Carbonate platform

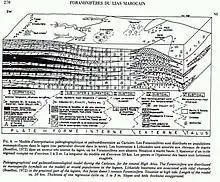
Aganane Formation platform of Morocco with first order autocyclic regressive cycles

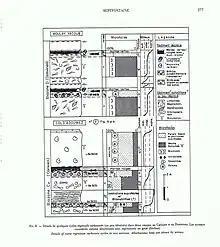
Aganane Formation metre-scale peritidal sedimentary cycles in two outcrops. The two outcrops are 230 km apart. Storm beds and possibly tsunamites include abundant reworked foraminifera. This image is an example of the continuity of peritidal cycles in a carbonate platform environment.

Sedimentary sequences show carbonate platforms as old as the Precambrian, when they were formed by stromatolitic sequences. In the Cambrian carbonate platforms were built by archaeocyatha. During Paleozoic brachiopod (richtofenida) and stromatoporoidea reefs were erected. At the middle of the Paleozoic era corals became important platforms builders, first with tabulata (from the Silurian) and then with rugosa (from the Devonian). Scleractinia become important reef builders beginning only in the Carnian (upper Triassic). Some of the best examples of carbonate platforms are in the Dolomites, deposited during the Triassic. This region of the Southern Alps contains many well preserved isolated carbonate platforms, including the Sella, Gardenaccia, Sassolungo and Latemar. The middle Liassic "bahamian type" carbonate platform was notoriously widespread in the western Tethys Ocean, including the Rotzo Formation on Italy, the Aganane Formation & the Calcaires du Bou Dahar of Morocco (Septfontaine, 1985) is characterised by the accumulation of autocyclic regressive cycles, spectacular supratidal deposits and vadose diagenetic features with dinosaur tracks. In the same area the overlying Tafraout Group (Toarcian-Aalenian) records a massive Siliclastic-Carbonate Platform. Other coeval records of platforms are seen in the Adriatic Platform, in areas such as the Dinaric Alps (The Budoš Limestone of Montenegro), Rotzo or the Podpeč Limestone of Slovenia. Others regional records include examples like the Coimbra Formation (Sinemurian) in the Lusitanian Basin. The Aalenian Iberian Platform includes Volcanic intrusions that led to ephemeral islands, like in the El Pedregal Formation. The Cretaceous (Campanian) Calcare di Aurisina in Italy, records a series of islands adjacent to a shallow carbonate sea in a platform built by bivalvia (rudists). The Tunisian coastal "chotts" and their cyclic muddy deposits represent a good recent equivalent (Davaud & Septfontaine, 1995). Such cycles were also observed on the Mesozoic Arabic platform, Oman and Abu Dhabi (Septfontaine & De Matos, 1998) with the same microfauna of foraminifera in an almost identical biostratigraphic succession.